Gulliford Farm

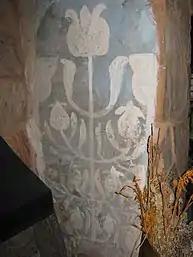
Plaster of Paris work in the Drawing Room fireplace

In 1649, Amias Prideaux sold Gulliford, as a part of the lands of Nutwell Castle, to Sir Henry Ford, whose trustees once again sold the estate following his death. At this point Sir Henry Pollexfen bought the estate, and Gulliford soon after entered the ownership of the Drake family. By 1692, Thomas Lee, a local businessman and yeoman of the parish of Woodbury, was living at Gulliford when he leased out land on the south of the estate for the construction of a nonconformist chapel.